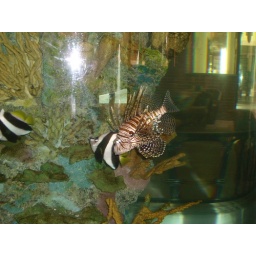
rock fish in bar